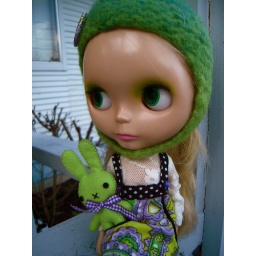
in an outfit by me, white shirt by romina, bunny by m for monkey